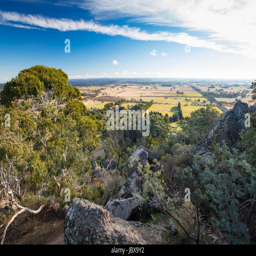
the popular tourist attraction of tourist attraction .